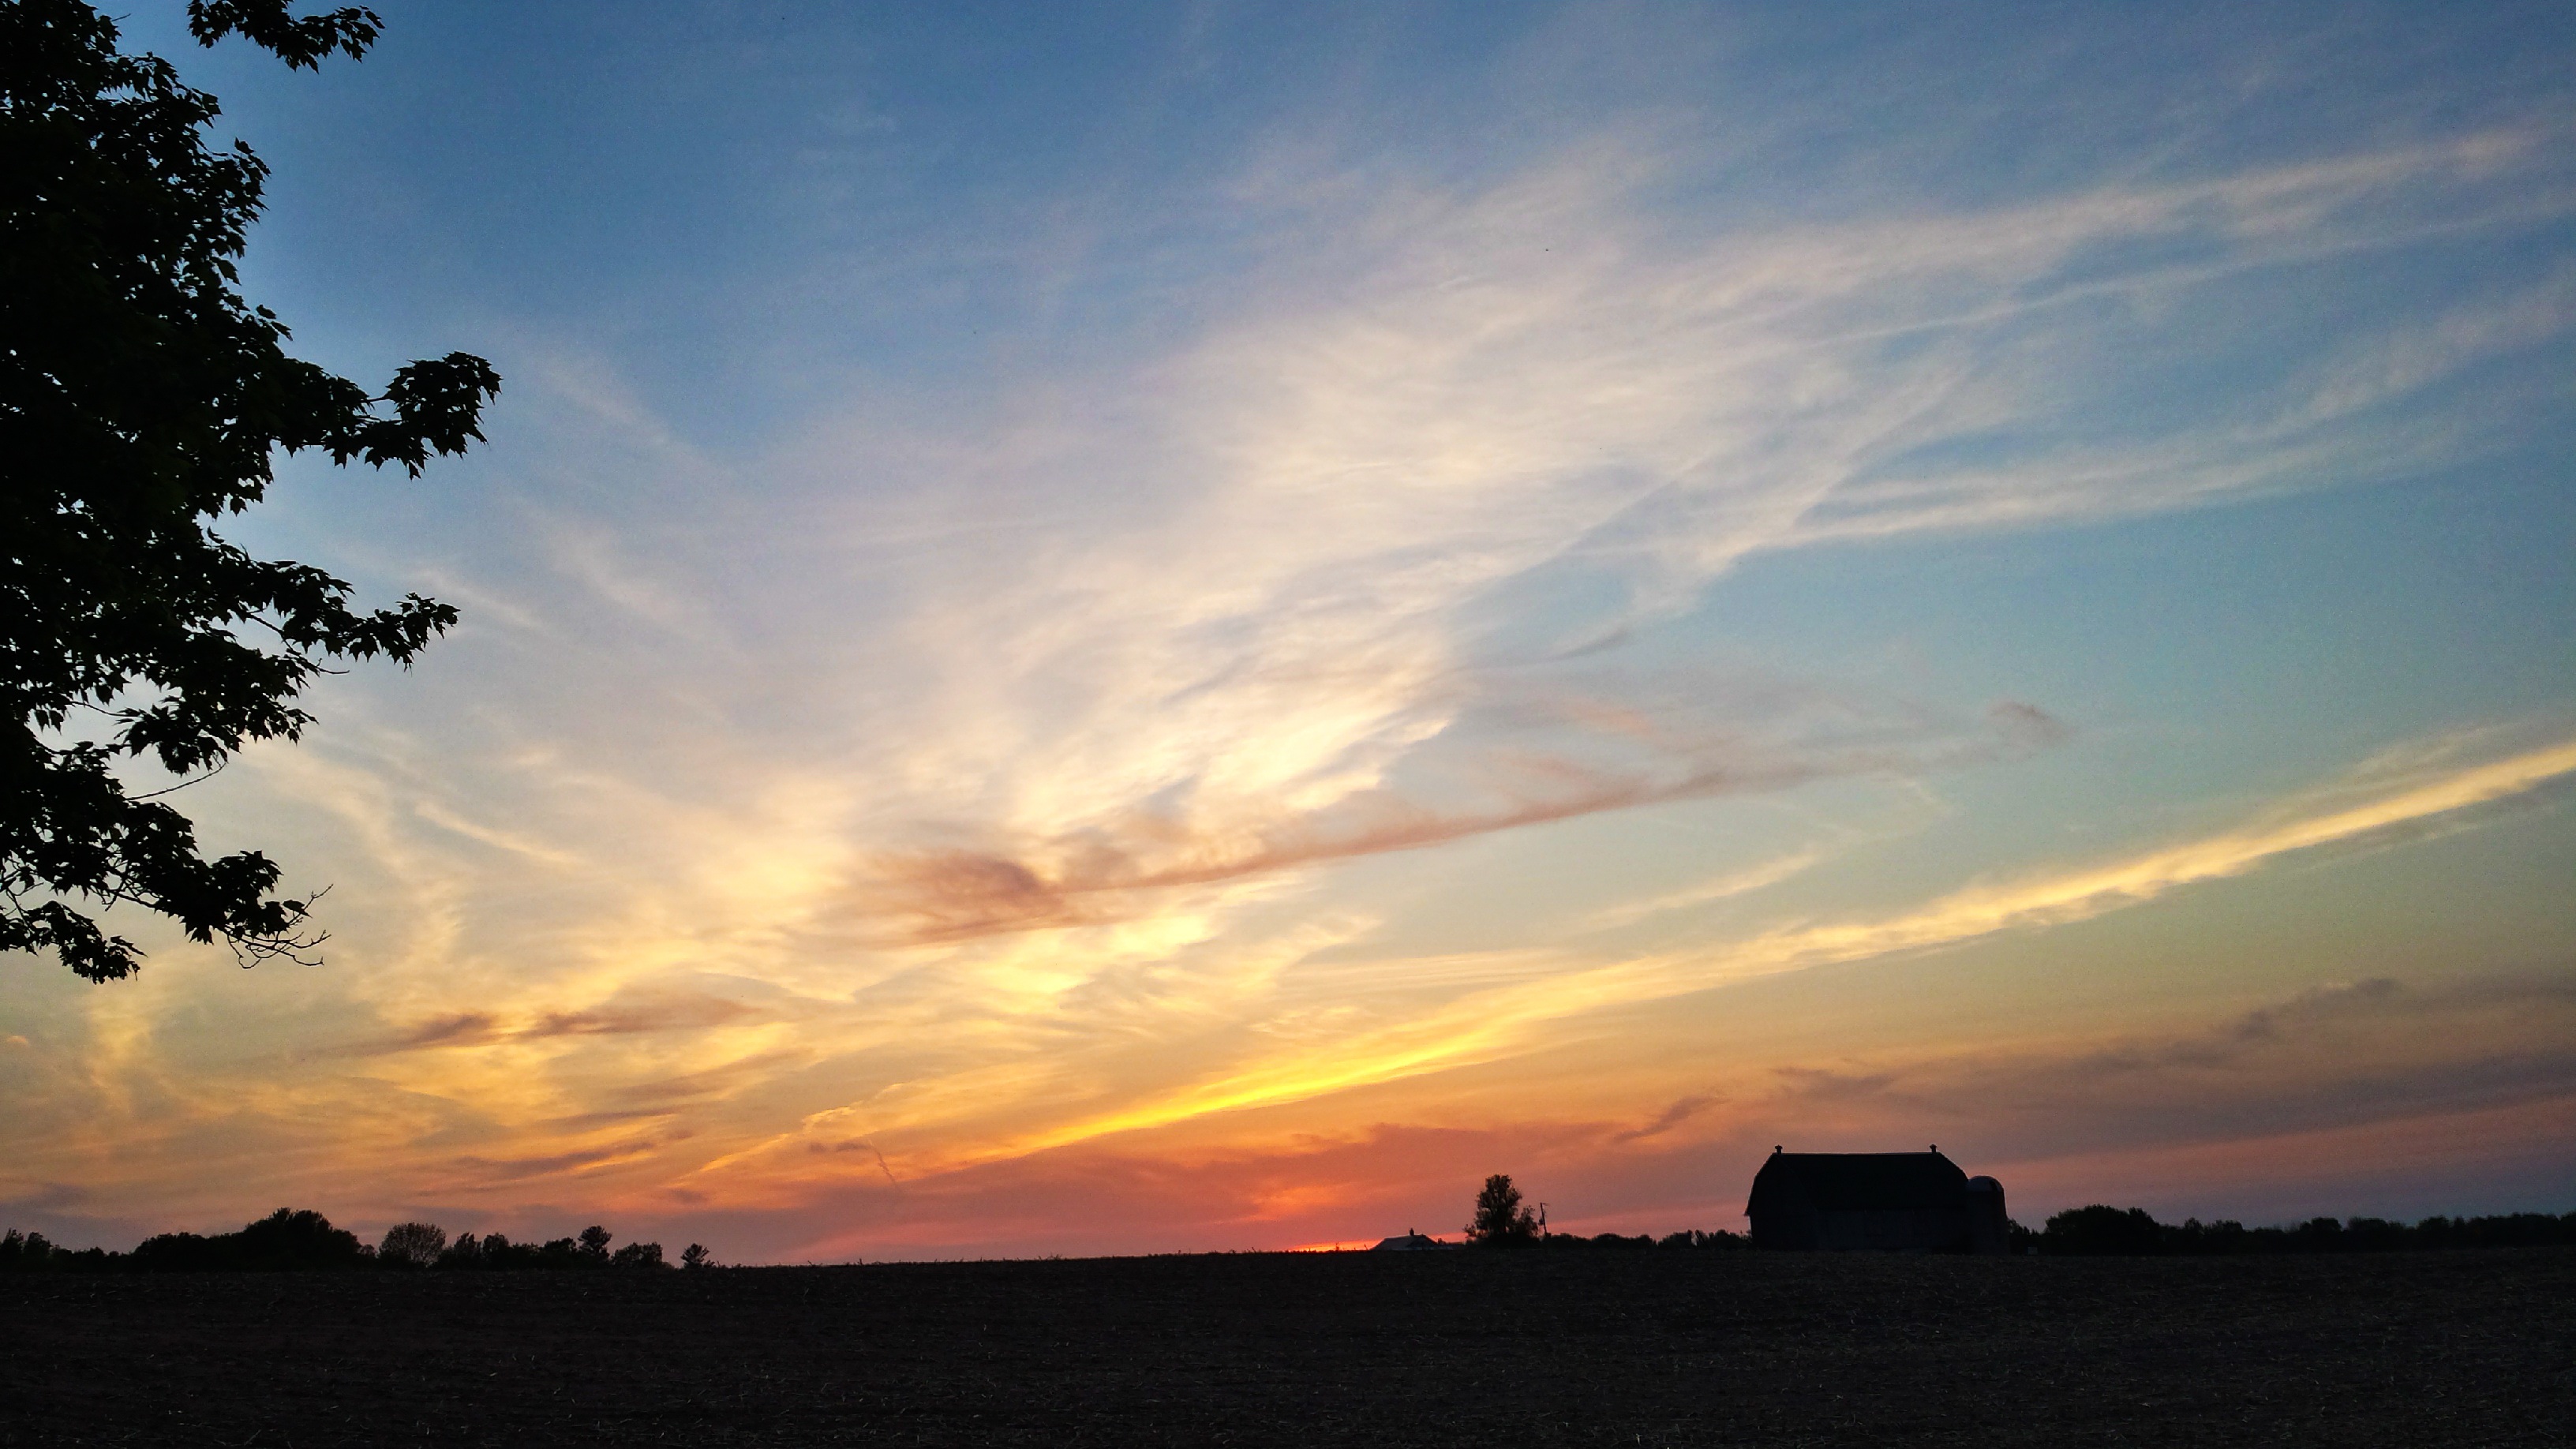
sea, outdoor, horizon, silhouette, cloud, sky, sun, sunrise, sunset, sunlight, morning, dawn, atmosphere, summer, dusk, evening, scenic, color, natural, freedom, cloudscape, afterglow, red sky at morning